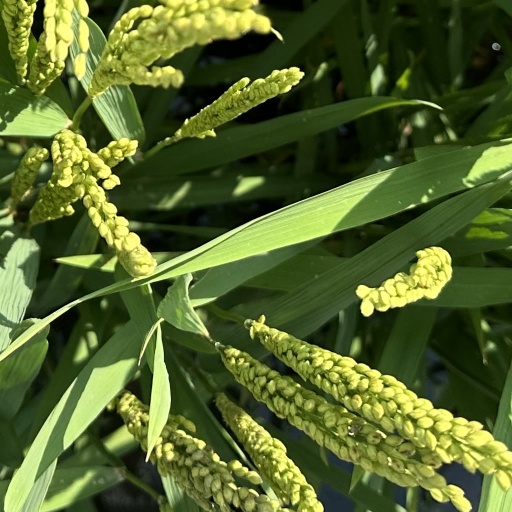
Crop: rice